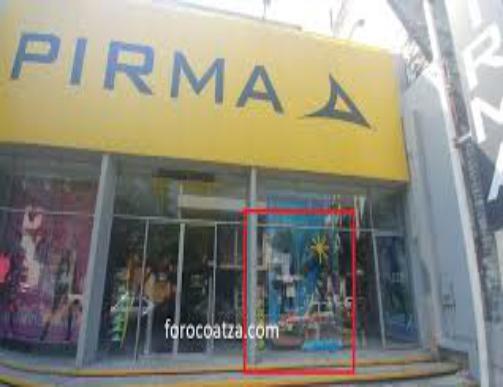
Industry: Clothes